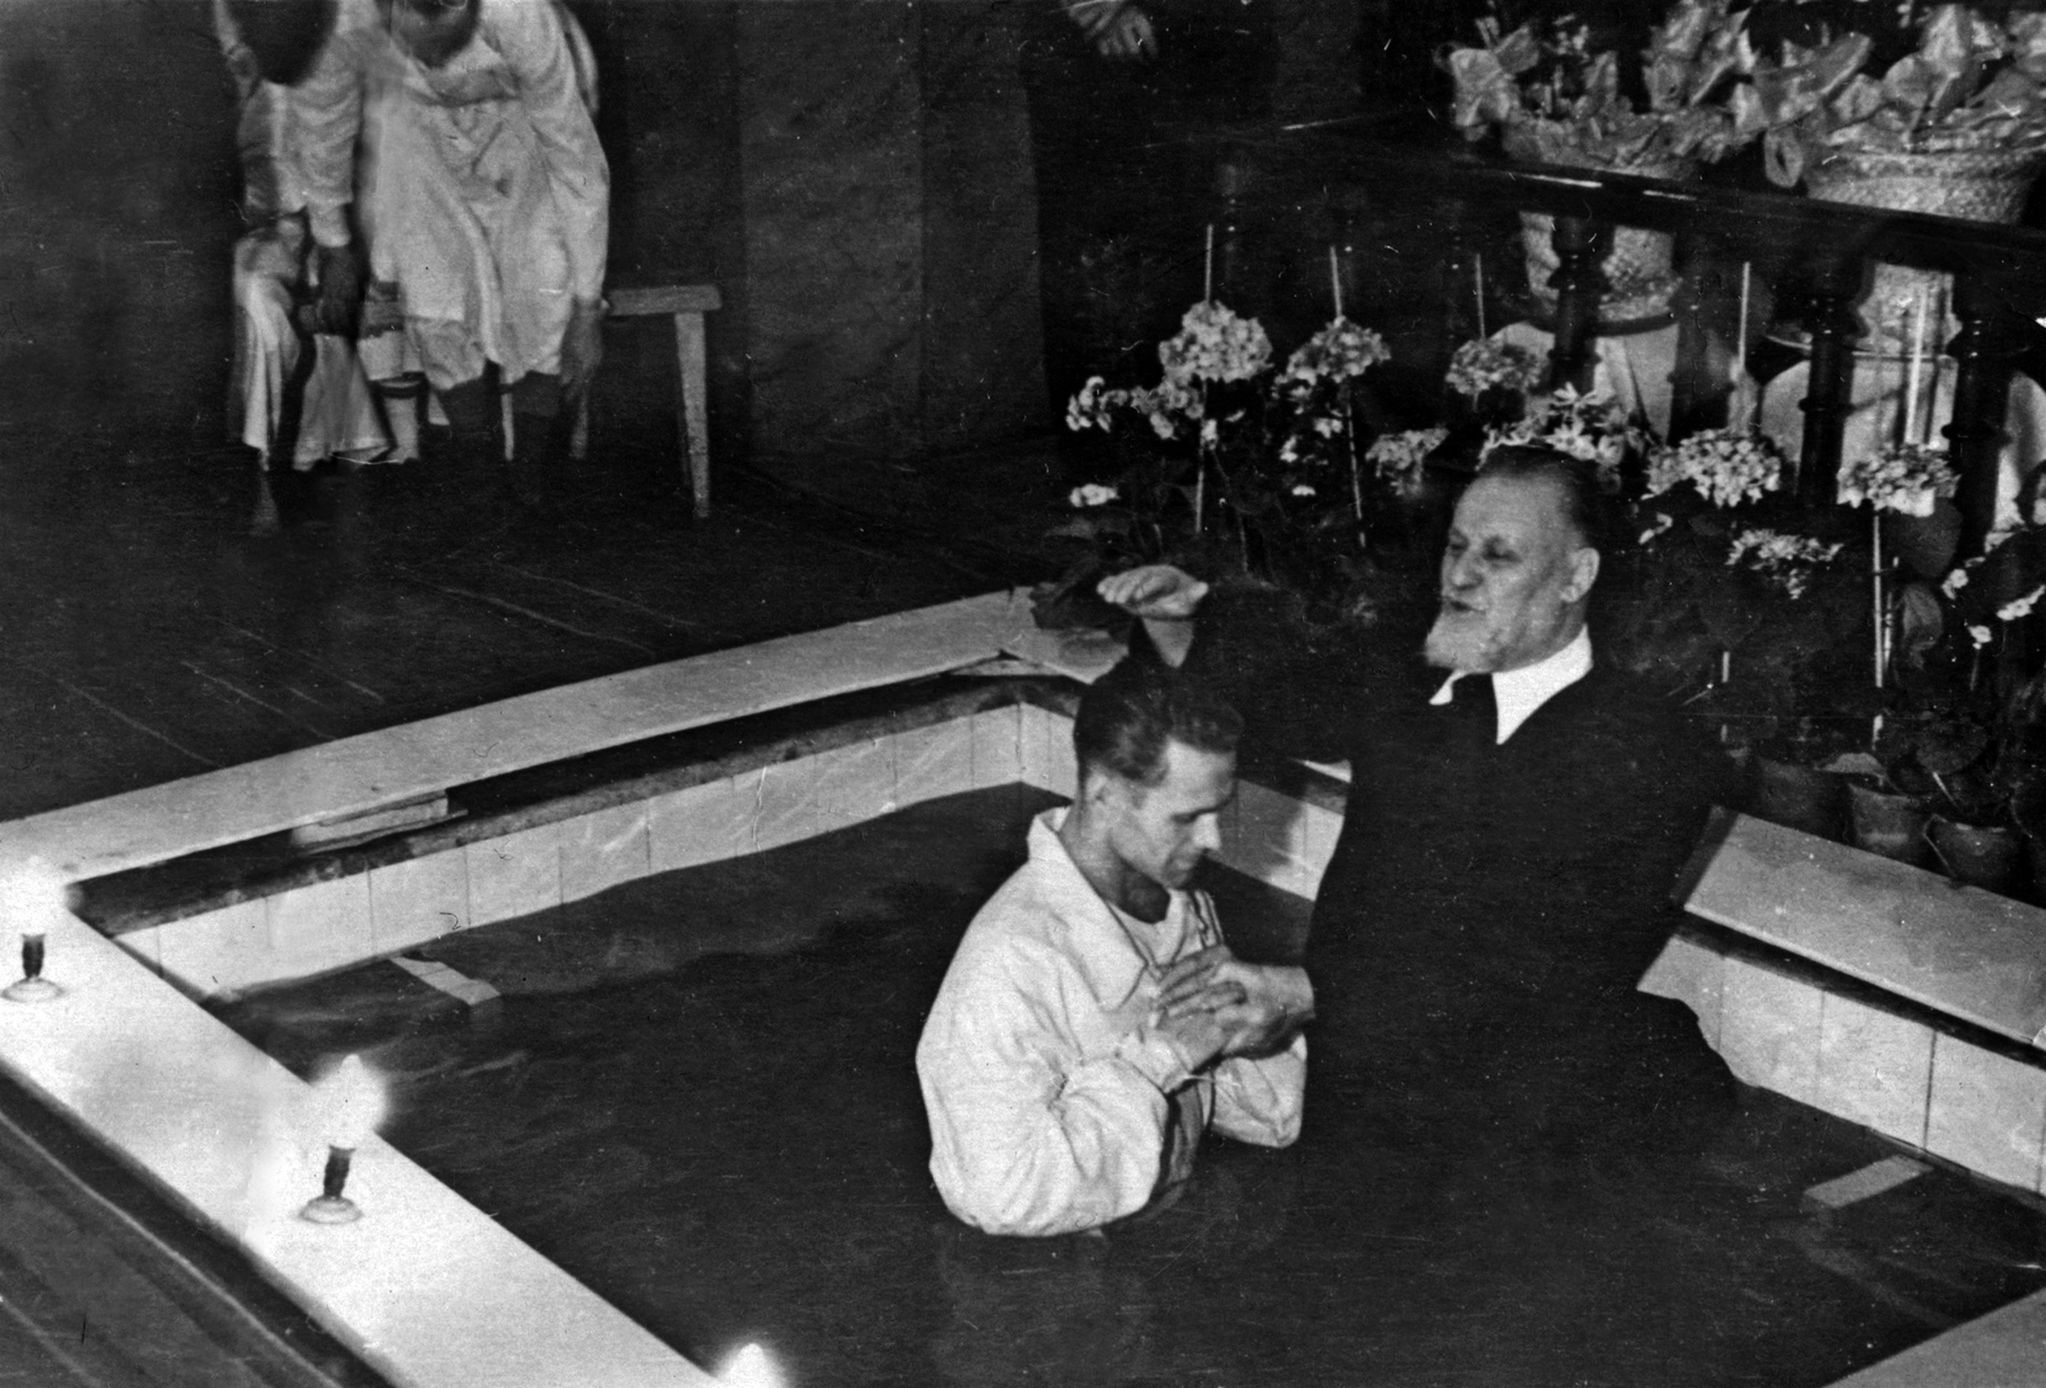
black and white, photography, monochrome, photograph, history, image, documentary, baptism, monochrome photography, church on okhta, baptism eryomina, film noir, human positions